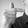
ASL letter: T